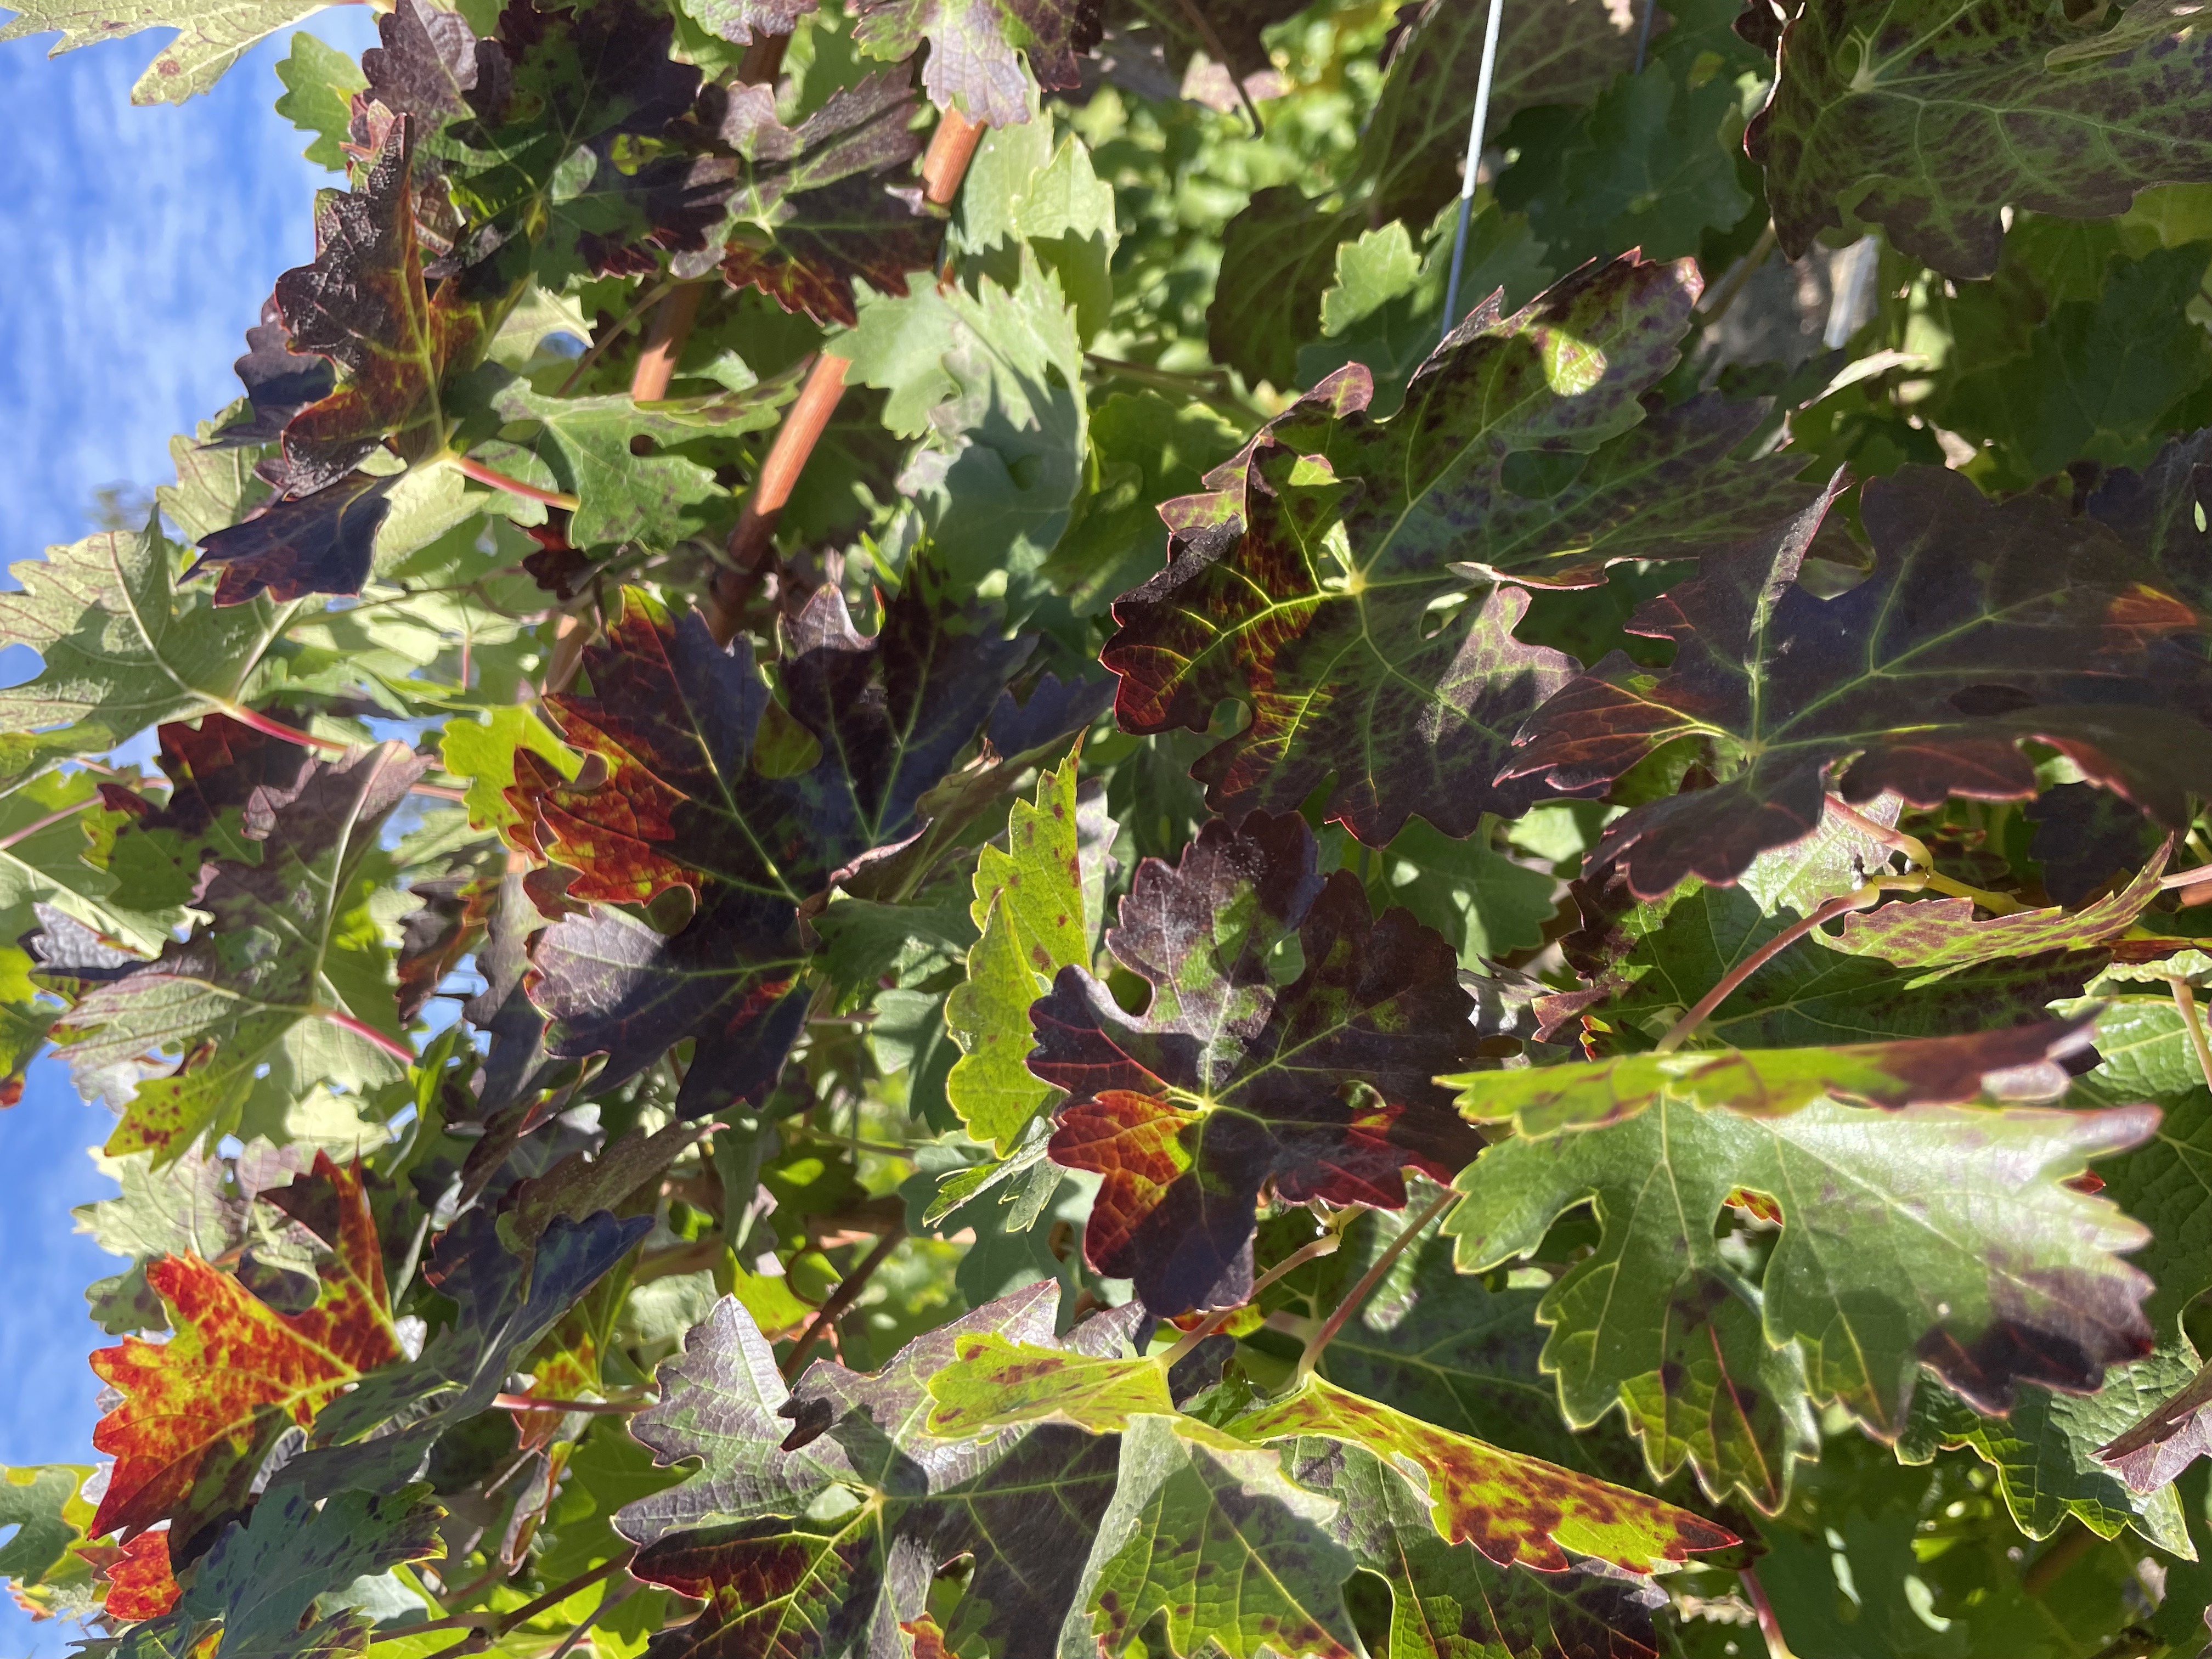
Label: Leafroll 3